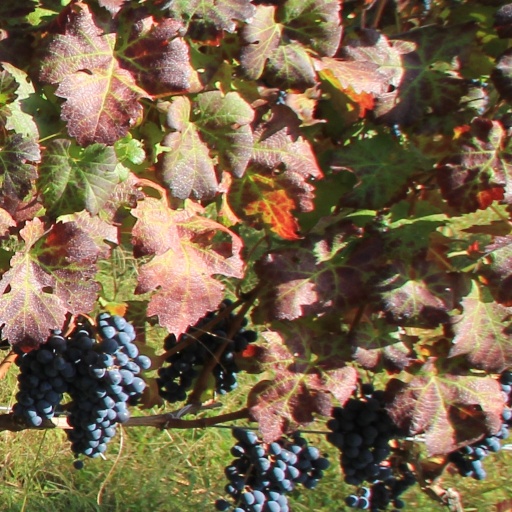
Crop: grape